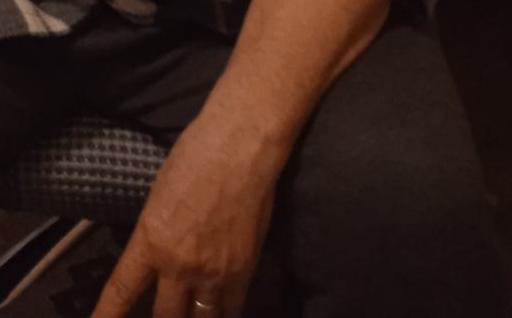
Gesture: no_gesture